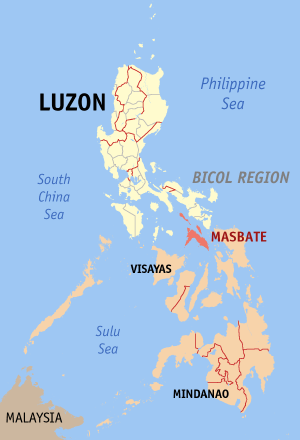
Masbate est une province des Philippines située dans la région de Bicol. Elle regroupe trois îles : Masbate, Ticao et Burias.